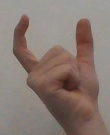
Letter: nun